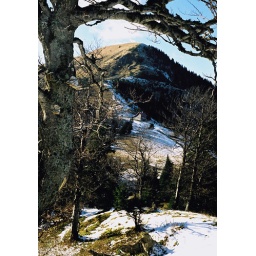
tree over the hill